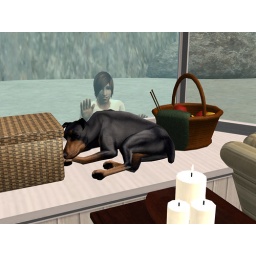
Ganymede on bay windows, teased by Erwan. Aparently, the bay windows thingy works for dogs too :p